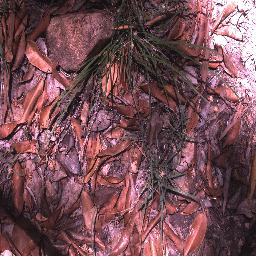
Label: negative